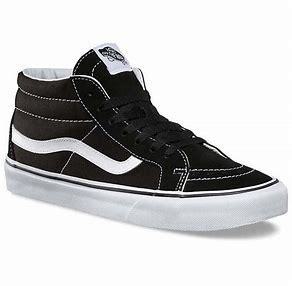
Brand: Vans
Model: SK8 Mid